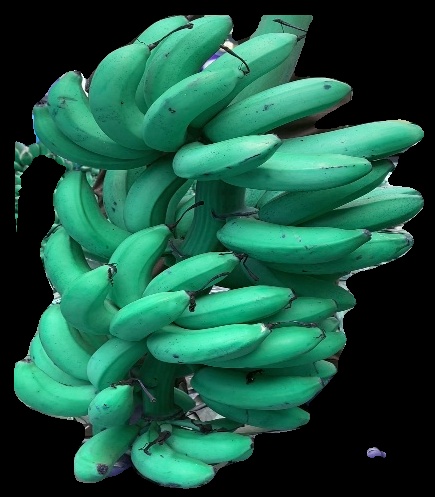
Variety: rasbale
Grade: grade1